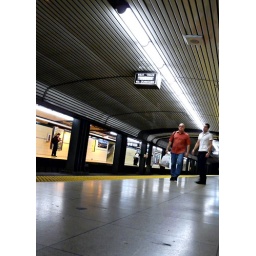
the guy in the red shirt gave me a dirty look....one of these days I'm gonna get my ass kicked